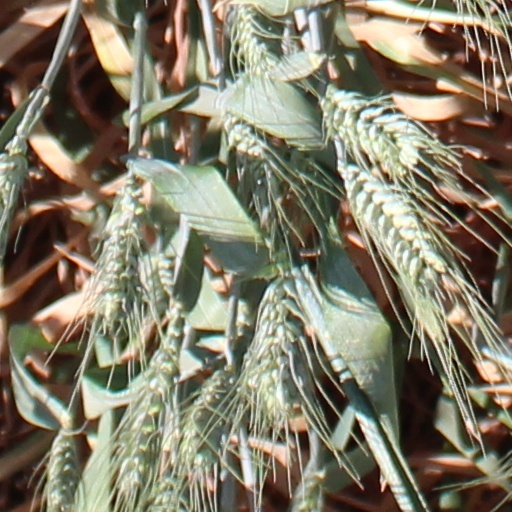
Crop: wheat